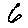
Label: 6